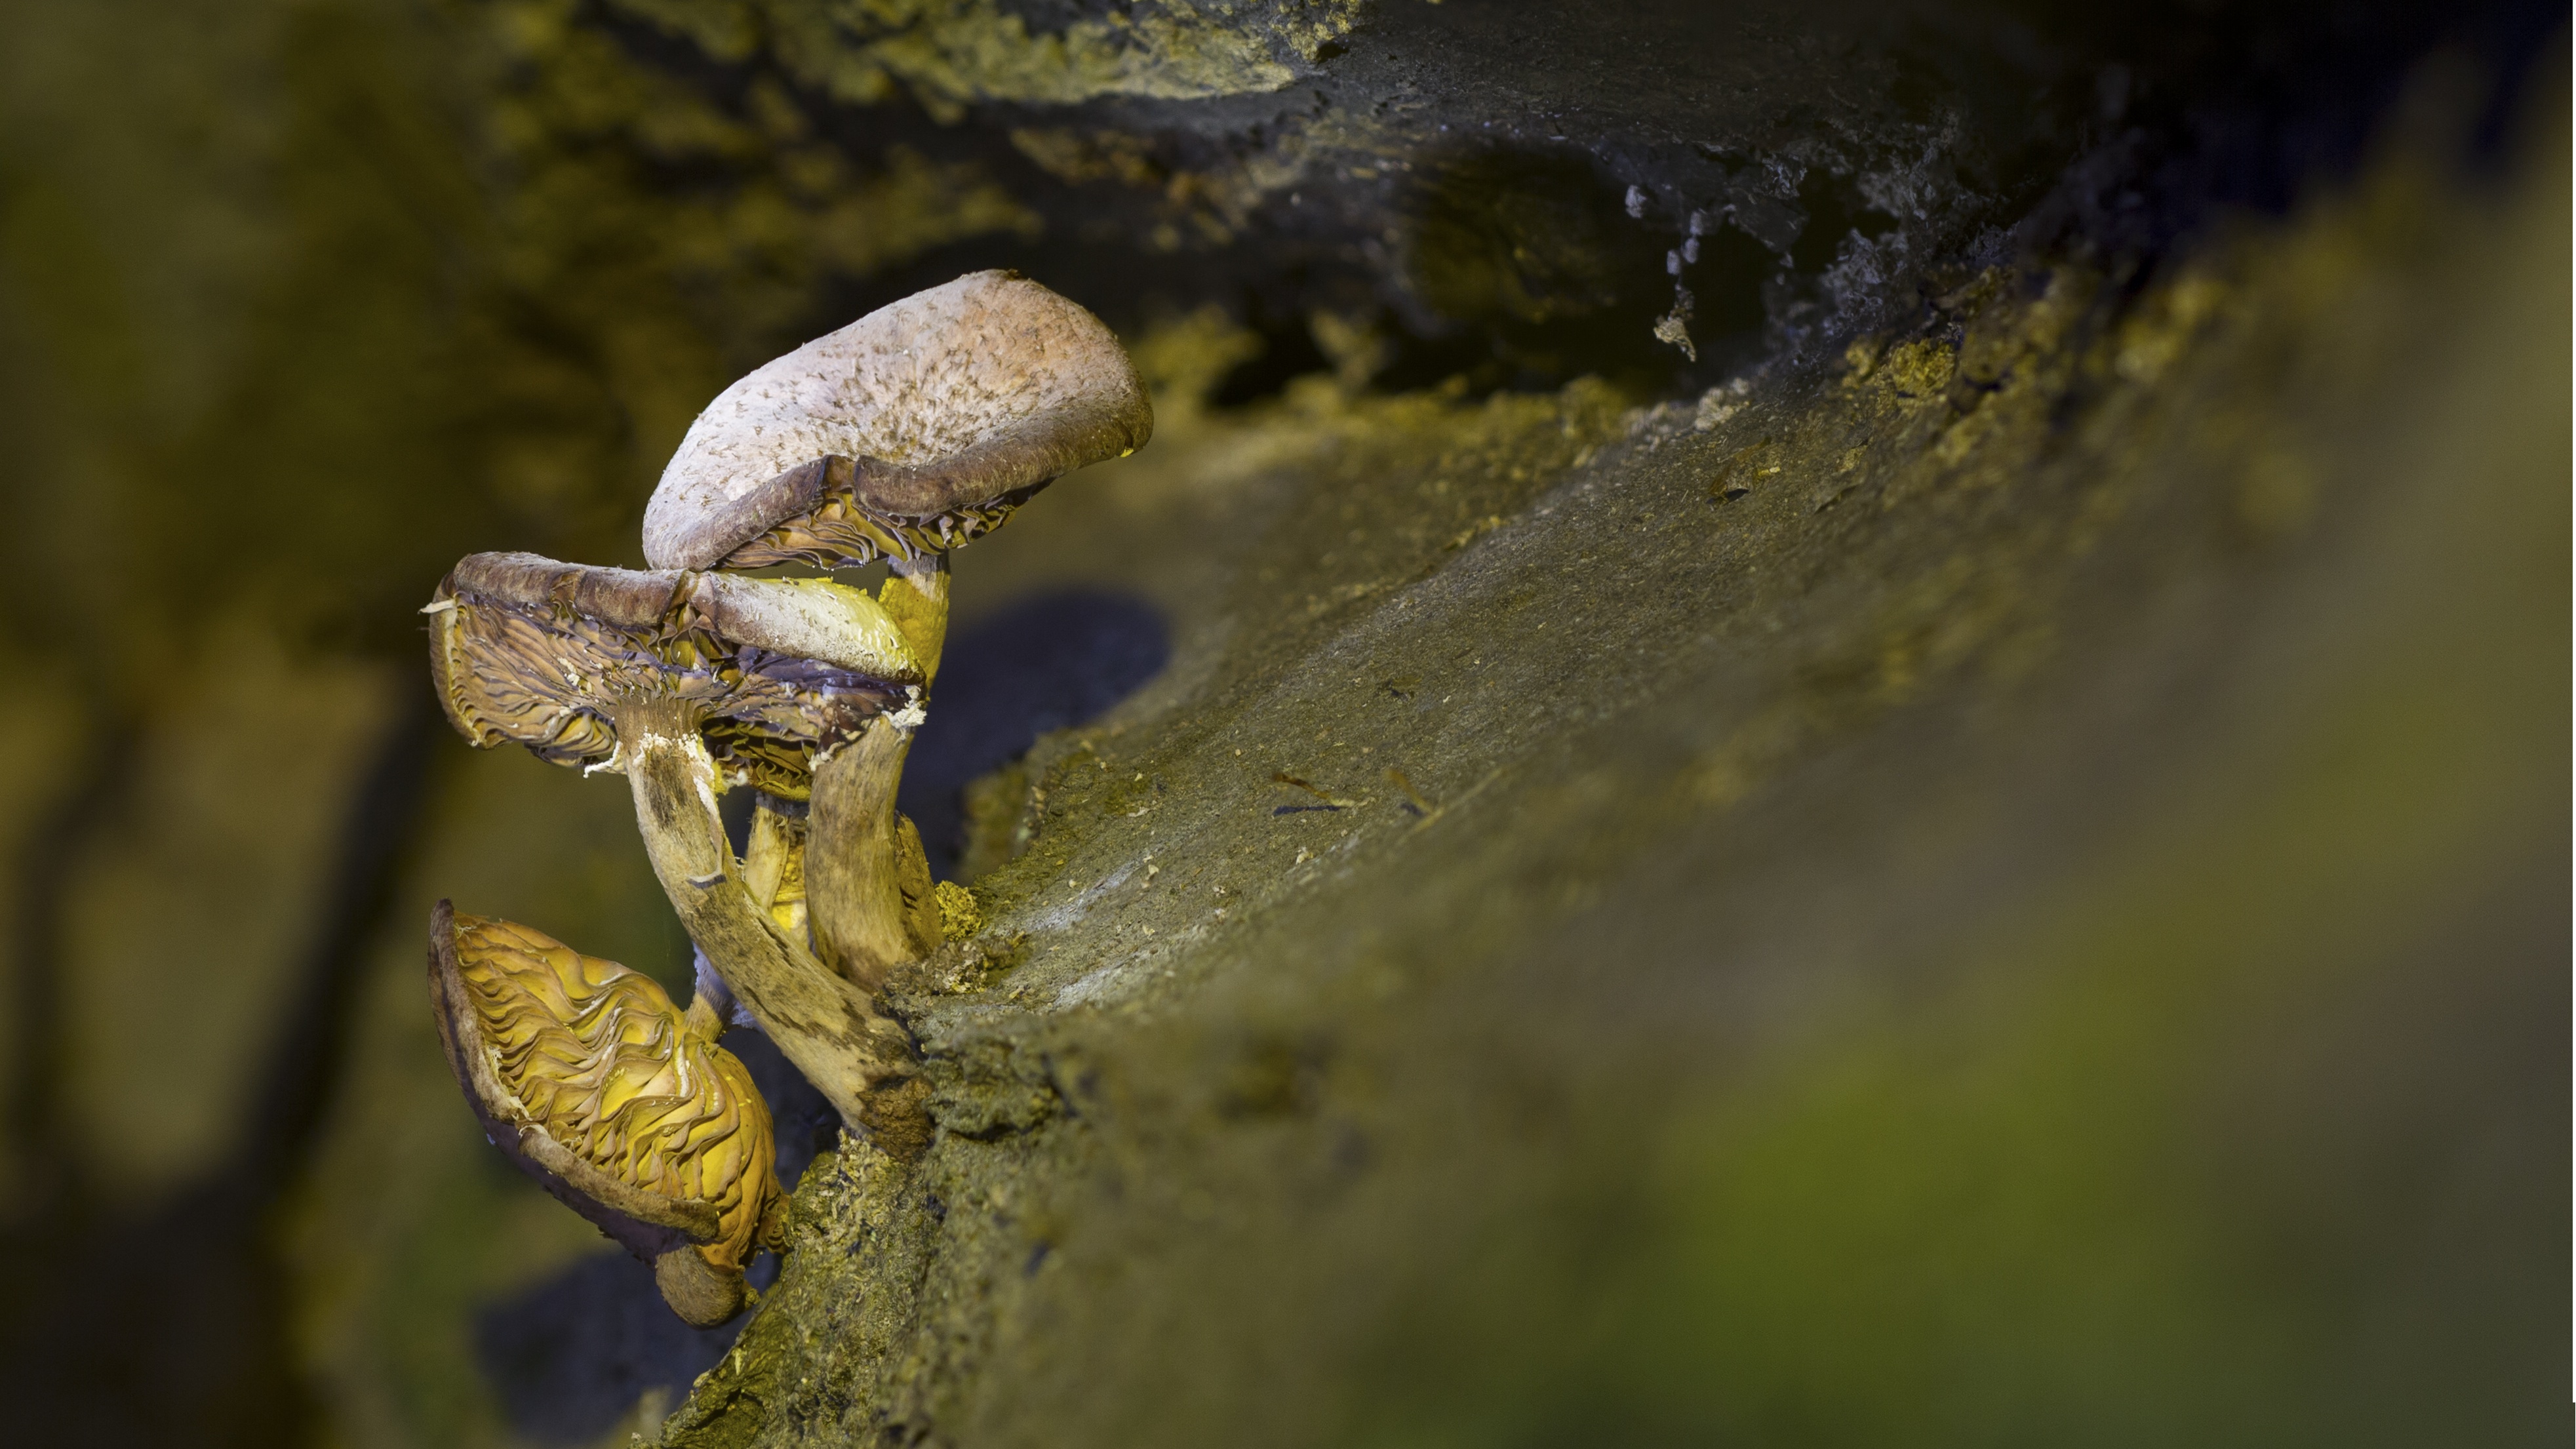
nature, photography, leaf, flower, wildlife, green, insect, macro, mushroom, flora, fauna, invertebrate, close up, macro photography, focus stack, age fungal